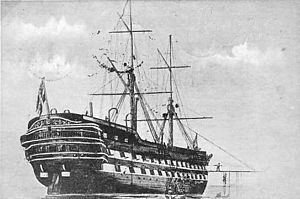
Svenska marinen
HMS Stockholm ca. 1893
Svenska Marinen er den gren i Sveriges Försvarsmakten, som varetager maritime opgaver i fred, krise og krig i nationale og internationale sammenhænge. Svenska Marinen er opdelt i Flottan og Amfibiekåren. Kystartilleriet udgjorde tidligere en tredje del af marinen, men blev ved forsvarsforliget i 2000 nedlagt og lagt under Amfibiekåren.